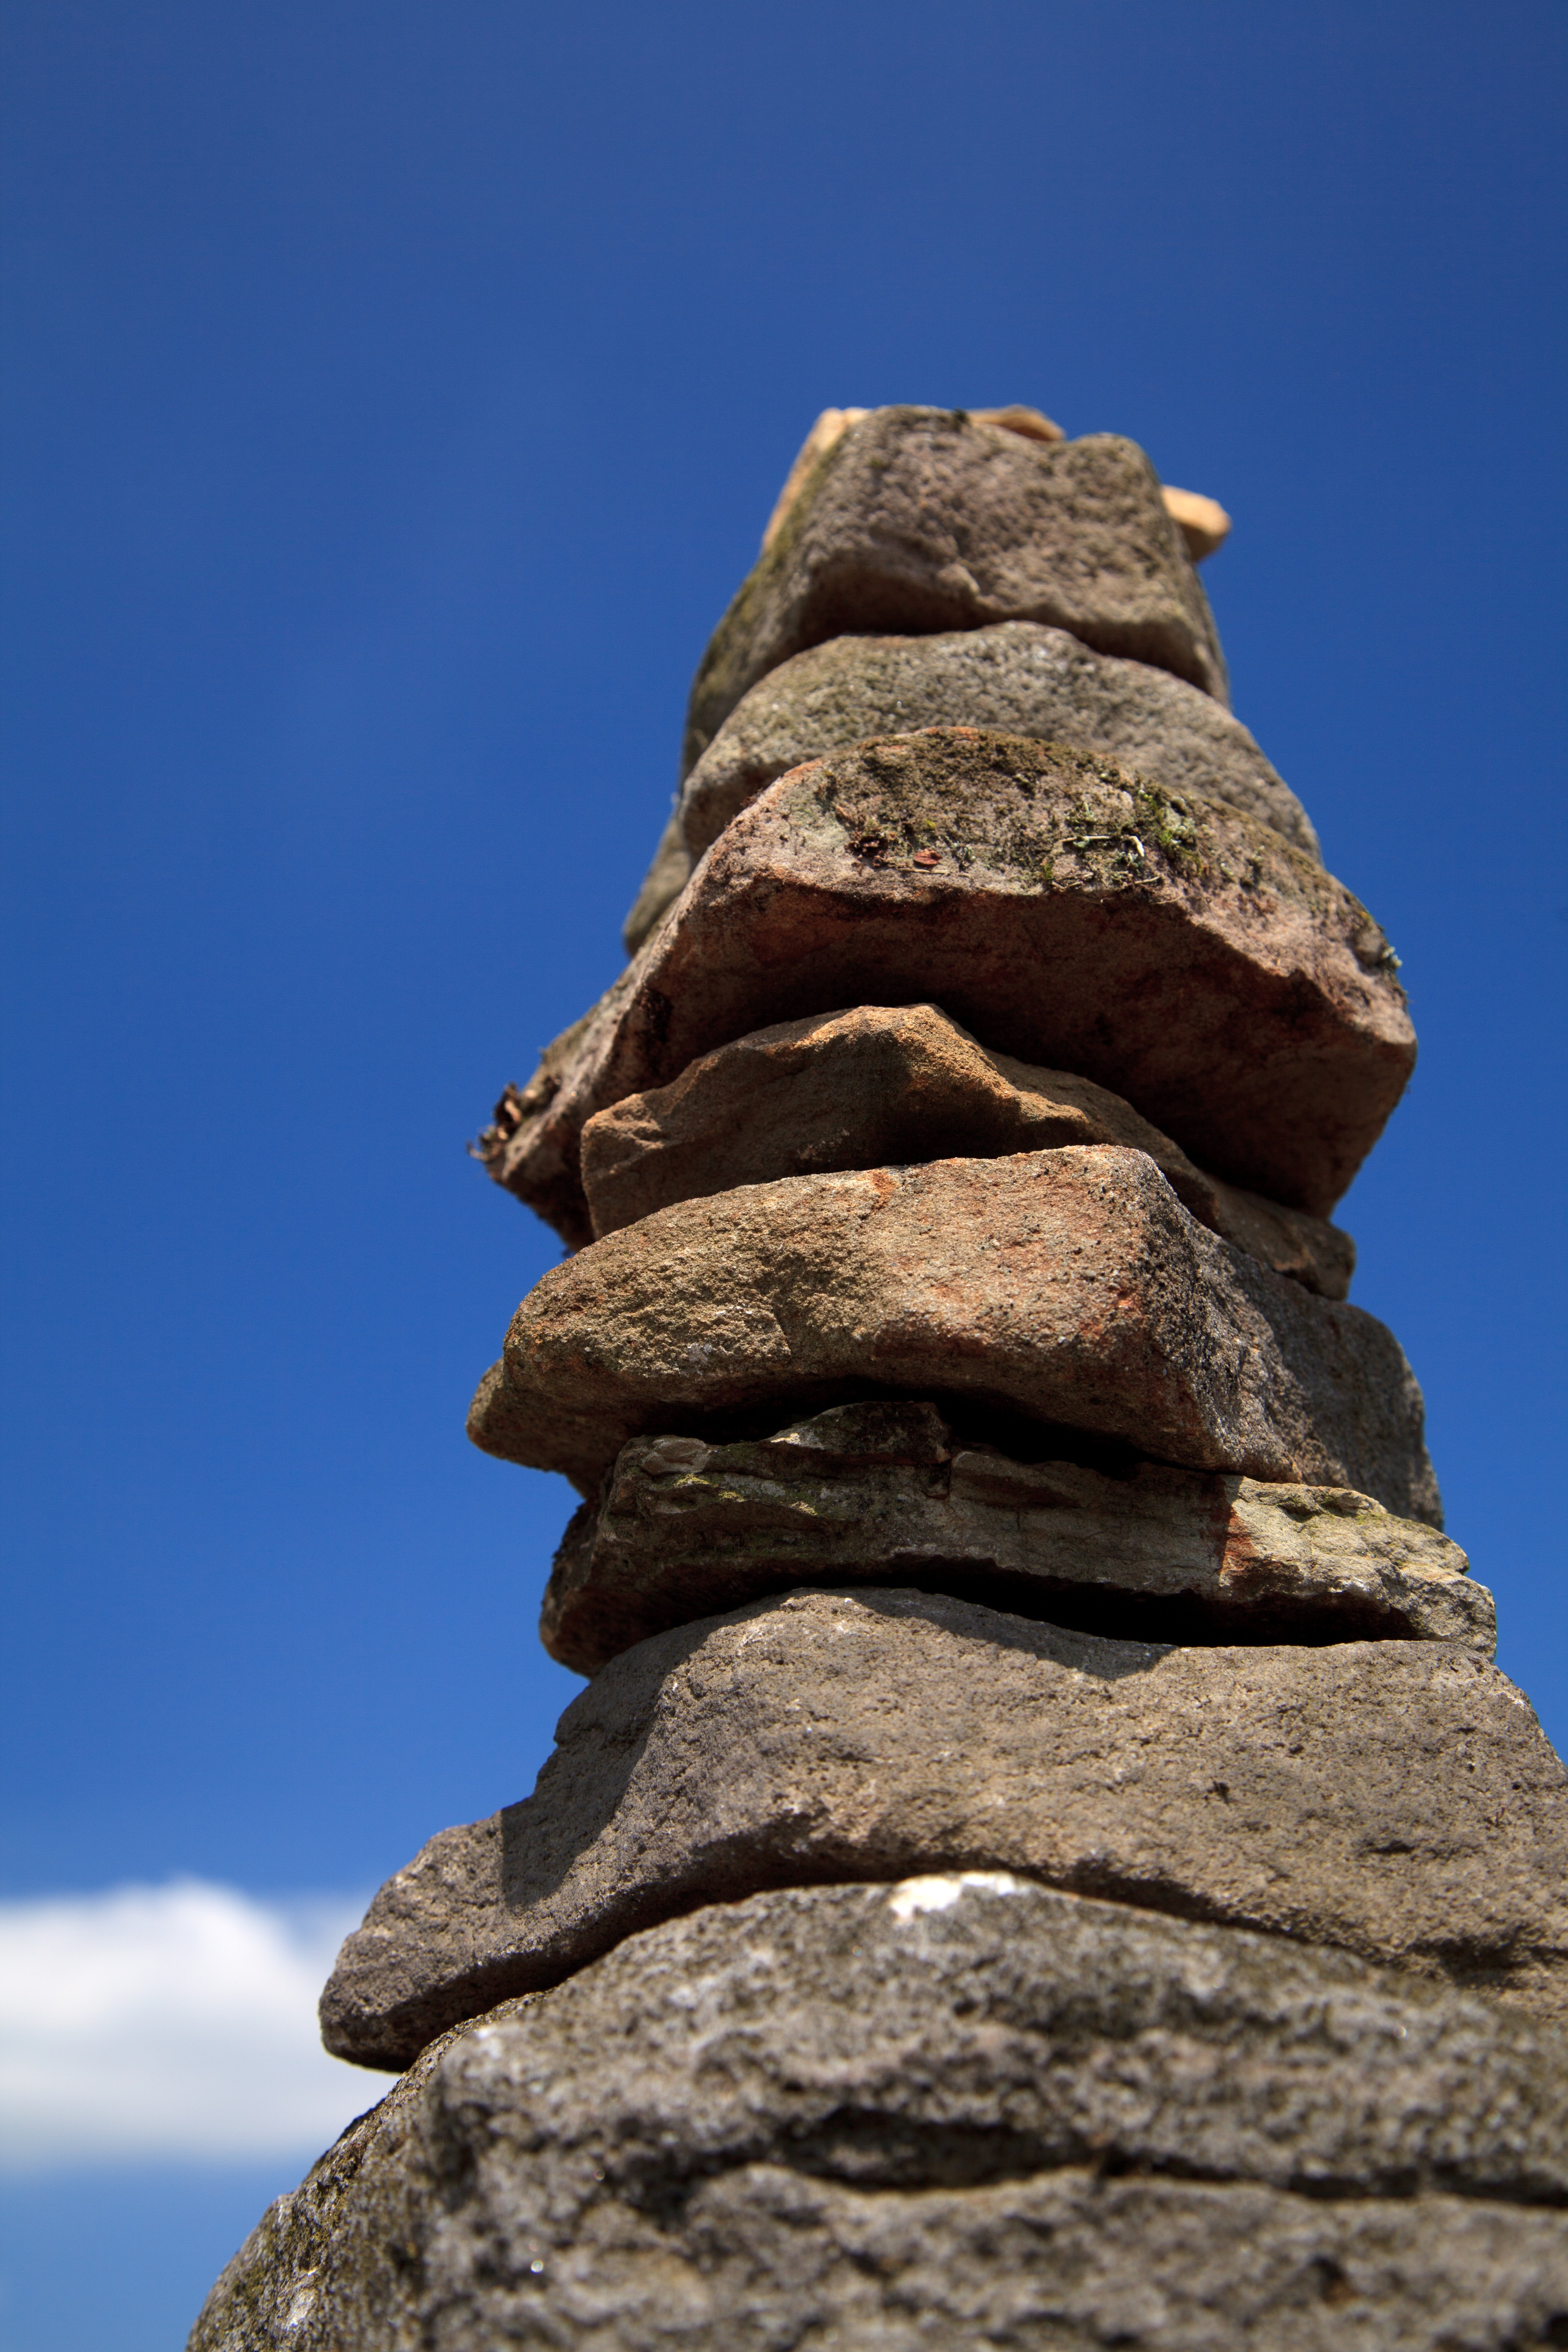
sea, rock, mountain, sky, adventure, stone, monument, formation, cliff, pile, tower, balance, stack, terrain, material, geology, stacked, boulder, heap, monolith, stability, mountainous landforms